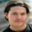
Label: man